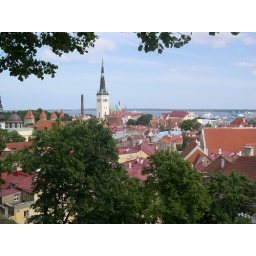
View point over St.Olav's Church and Tower.From 1549 to 1625 this 13th-century church was the tallest building in the world